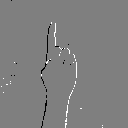
ASL letter: z